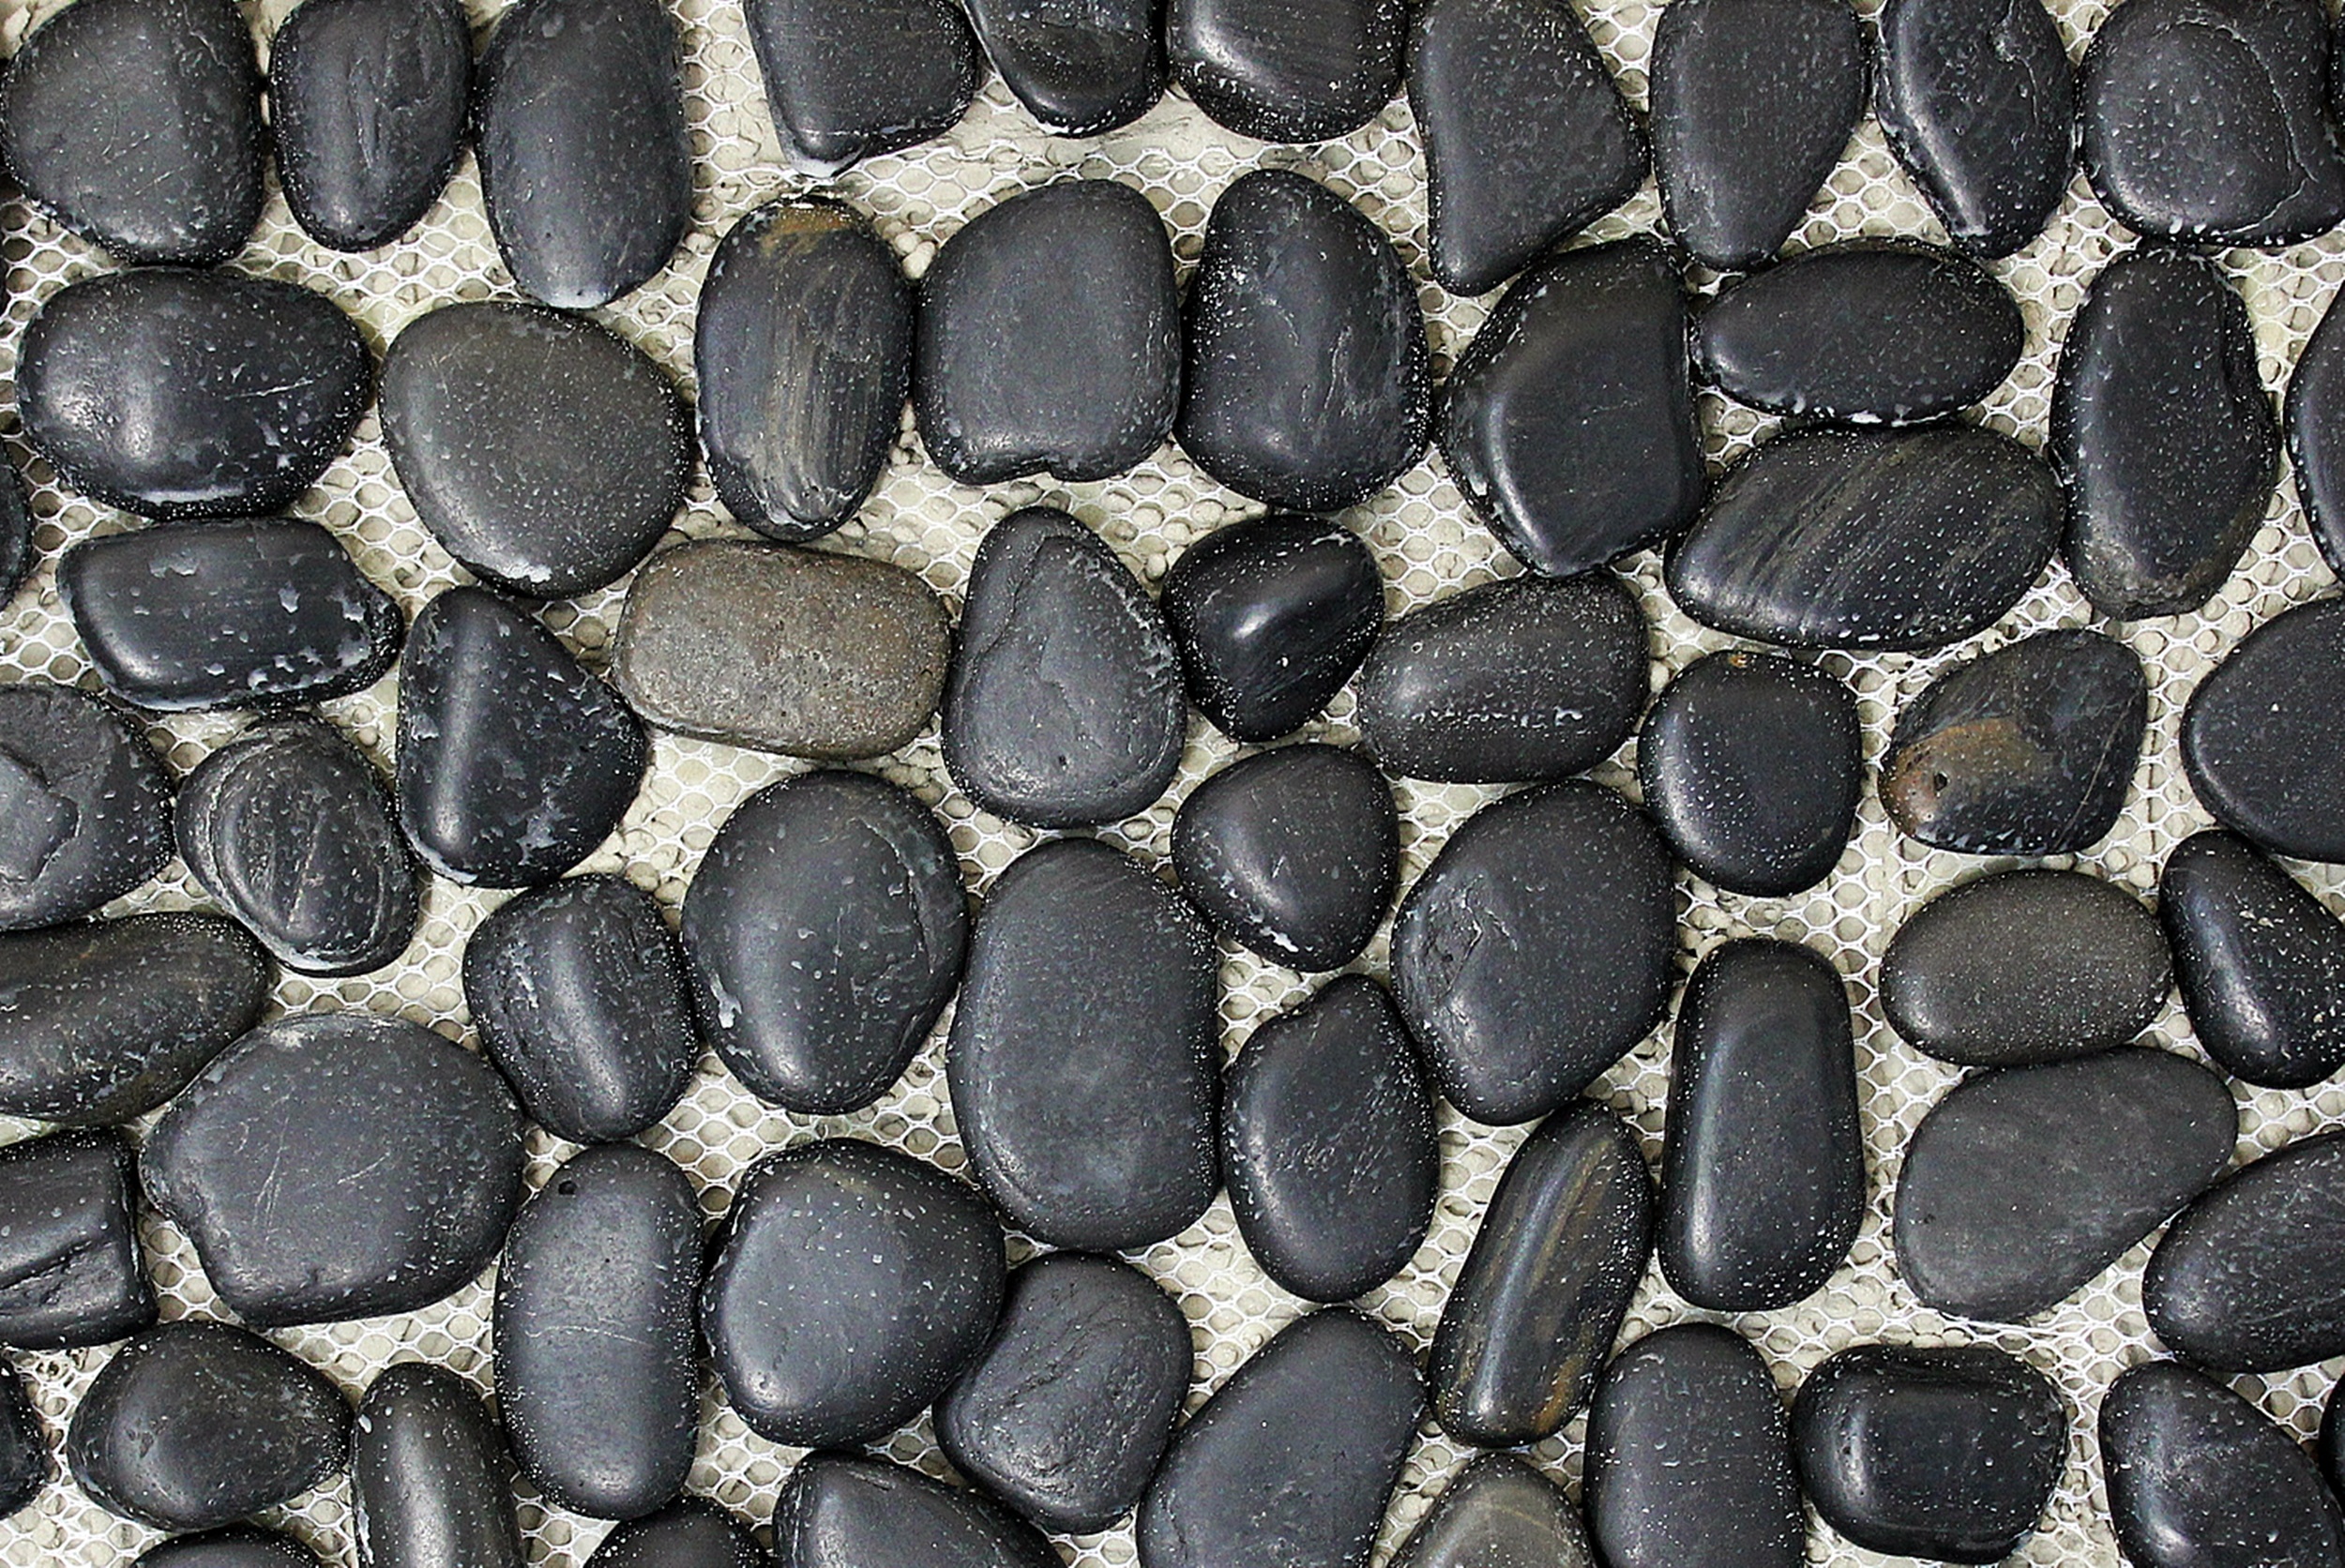
rock, texture, floor, cobblestone, asphalt, pattern, pebble, stone wall, material, mat, background, gravel, pebbles, flooring, embarrassed, decorative stones, tiler, pebble mat, decorative stones wall for the, black grey, pebble network, dekokieselsteine